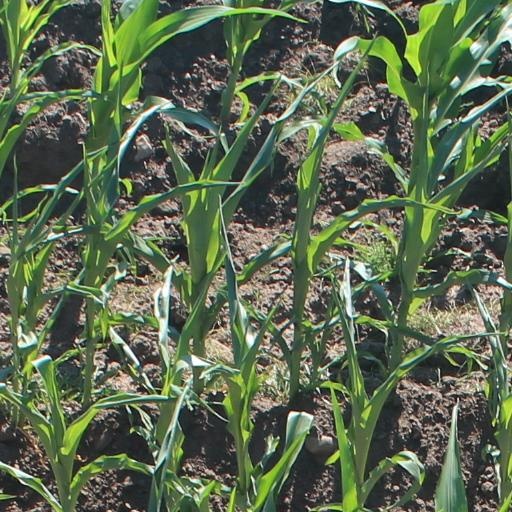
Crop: maize; corn